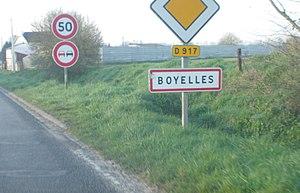
Une entrée de la commune de Boyelles.
Boyelles est une commune française située dans le département du Pas-de-Calais en région Hauts-de-France.